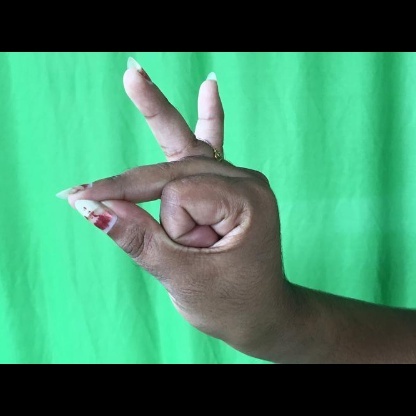
Mudra: Bramaram